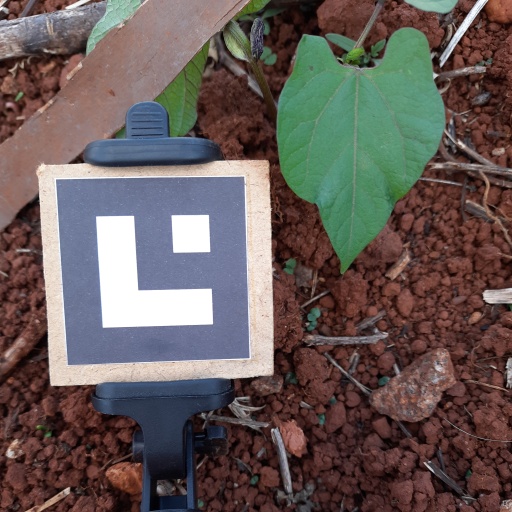
Observations: wavy surface, no eating holes, under shade